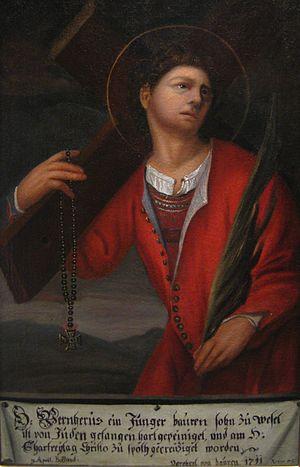
Saint Verny, appelé aussi Vernier. L'affaire de Verny qui fut martyrisé pour sa foi et mis à mort le jour de Jeudi saint 1287 dans le petit village de Bacharach fut part de accusation de crime rituel contre les Juifs"
Saint Verny, appelé aussi Vernier, est, comme saint Vincent, un saint patron des vignerons ; il est honoré dans le centre de la France, notamment dans le vignoble des Côtes-d'auvergne, et en Franche-Comté. Il est connu sous le nom de Vernier en Franche-Comté et en Bourgogne et sous le nom de Verny en Auvergne ; il s'agit d'un saint des bords du Rhin, désigné en Allemagne comme Werner von Oberwesel.
Cette page dresse une liste de personnalités mortes au cours de l'année 1287 :